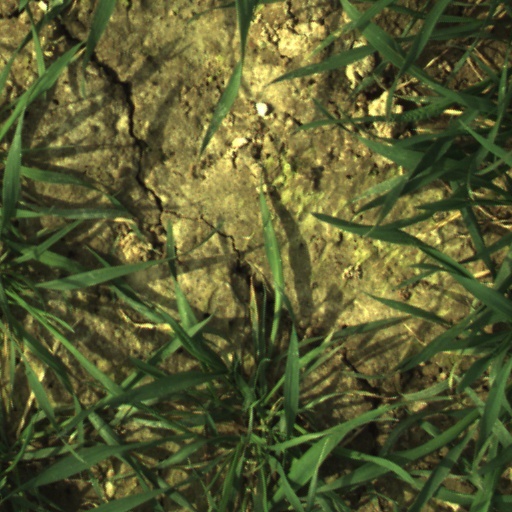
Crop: wheat